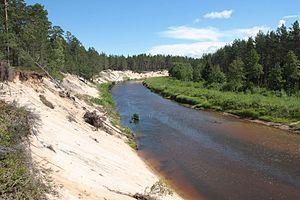
La Irbe est une rivière située dans la région de Courlande en Lettonie. Sa longueur est de 32 km, la superficie du bassin 1 924 km². Elle commence au point de confluence des rivières Stende et Rinda, et finit sa course dans le Détroit d'Irbe.